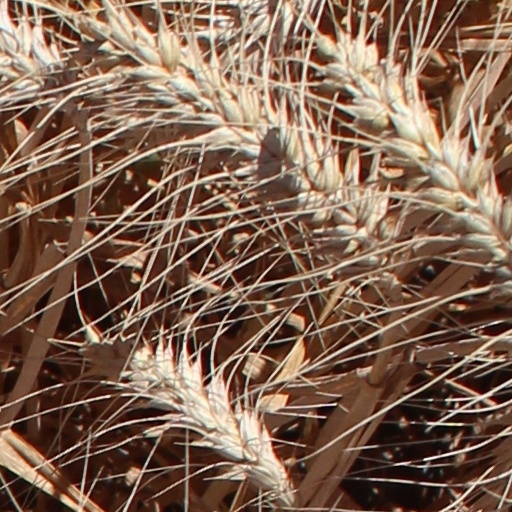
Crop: wheat